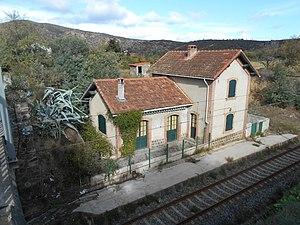
La gare de Domanova-Rodès est une gare ferroviaire française, fermée, de la ligne de Perpignan à Villefranche - Vernet-les-Bains, située sur le territoire de la commune de Rodès, dans le département des Pyrénées-Orientales, en région Occitanie.